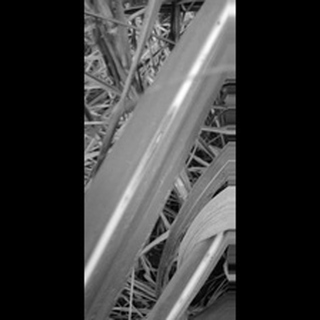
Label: sugarcane_red_rot